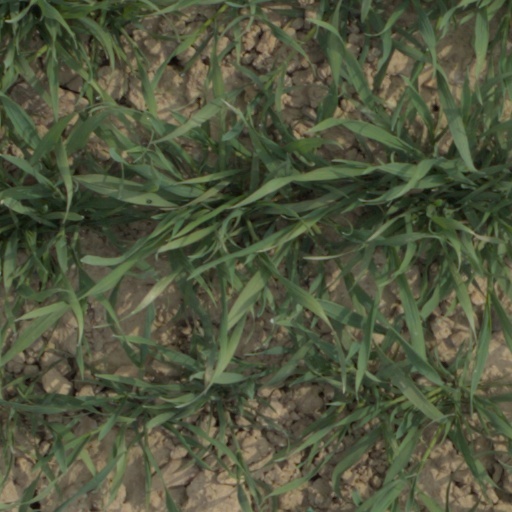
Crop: wheat